Mikhail Beketov

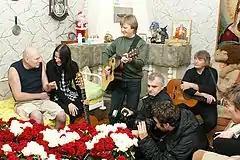
A concert at Beketov's home on 27 November 2010

In the autumn of 2010, a series of rallies was held in Moscow and elsewhere against persecution of civil activists and journalists in Russia.